Wallace Fard Muhammad

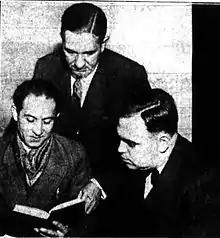
Fard, left, showing a book to police detectives. The photo was published by the Detroit Free Press on November 24, 1932, four days after the Harris murder.

Ford was arrested again on January 20, 1926, for violation of the California Woolwine Possession Act, and on February 15, 1926, for violation of the State Poison Act. After this second arrest, a Spanish-language paper in Los Angeles described him as a "street politician". Ford was sentenced to six months to six years at San Quentin State Prison on June 12, 1926. Ford was paroled from San Quentin on May 27, 1929.